Star

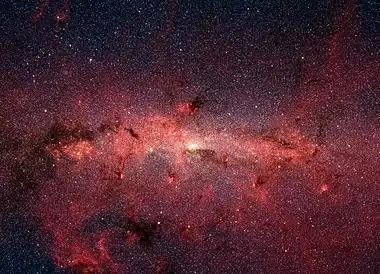
Spitzer Space Telescope infrared image showing a multitude of stars in the Milky Way galaxy

With the exception of rare events such as supernovae and supernova impostors, individual stars have primarily been observed in the Local Group, and especially in the visible part of the Milky Way (as demonstrated by the detailed star catalogues available for the Milky Way galaxy) and its satellites. Individual stars such as Cepheid variables have been observed in the M87 and M100 galaxies of the Virgo Cluster, as well as luminous stars in some other relatively nearby galaxies. With the aid of gravitational lensing, a single star (named Icarus) has been observed at 9 billion light-years away.